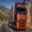
Label: truck